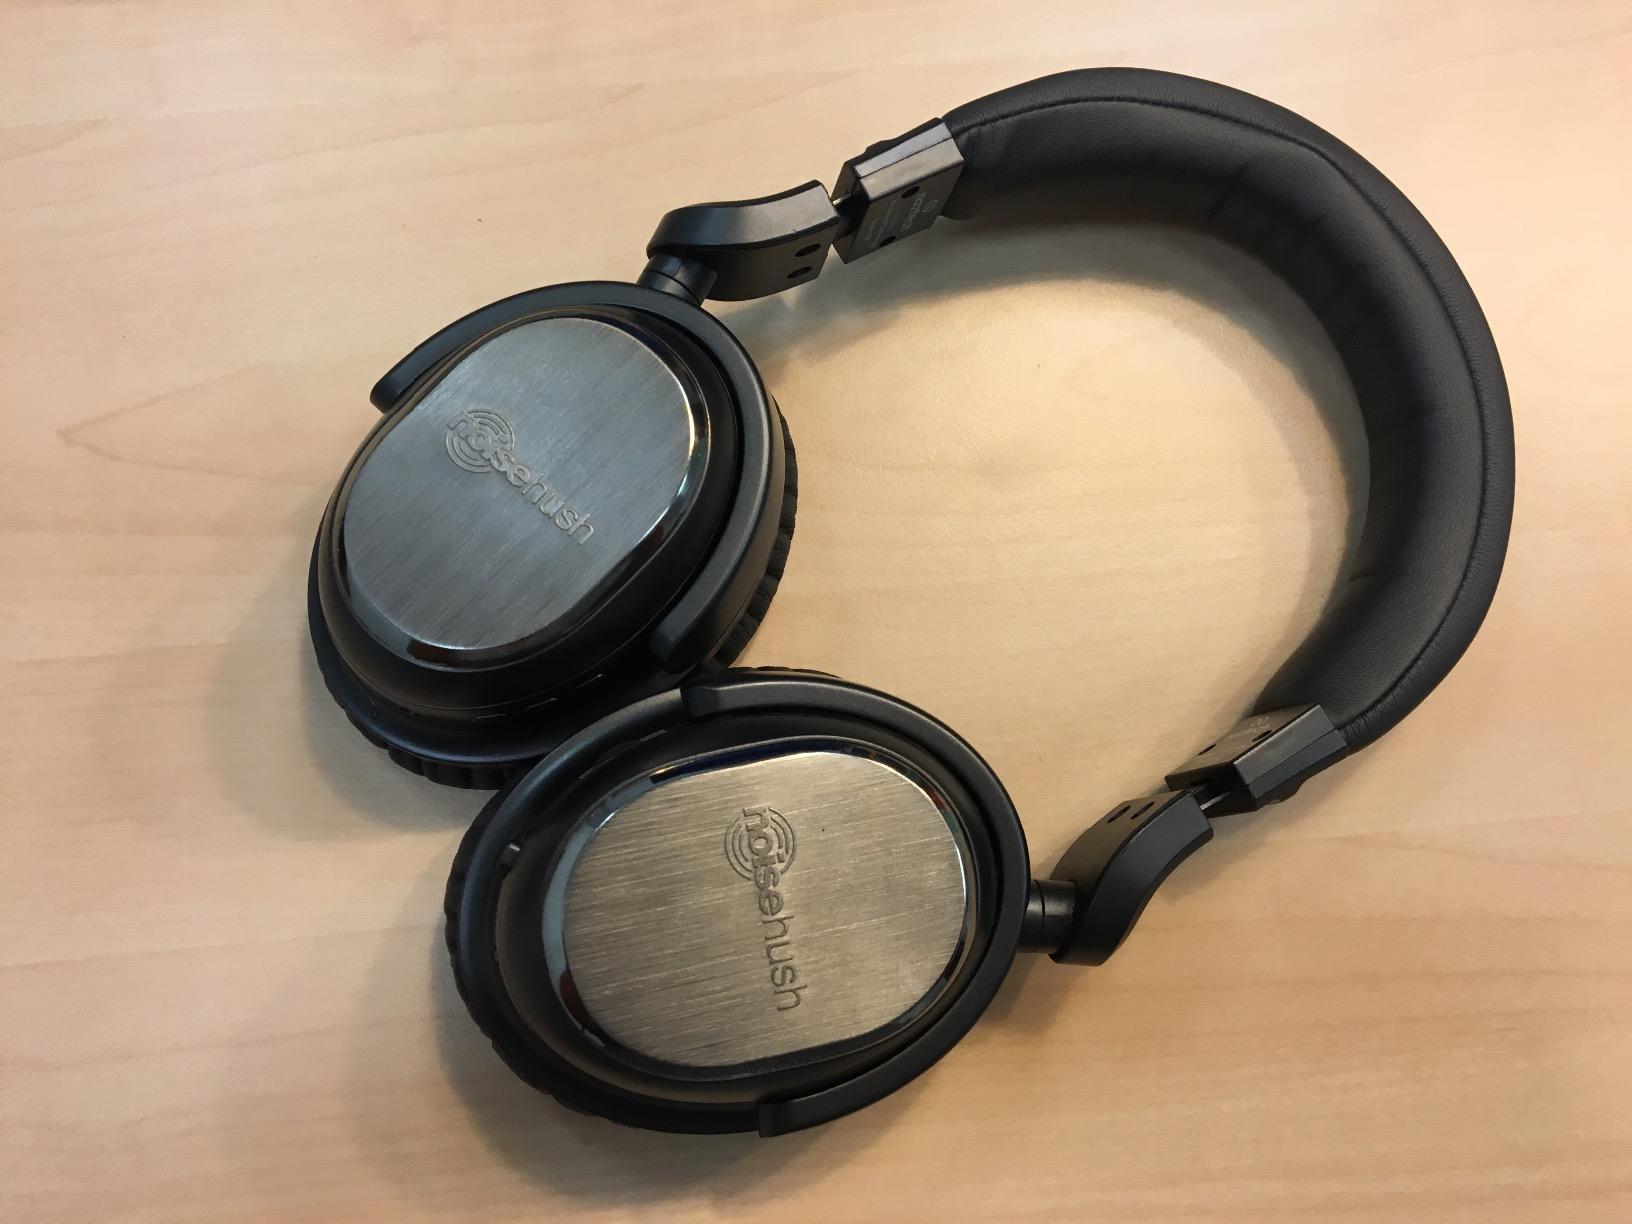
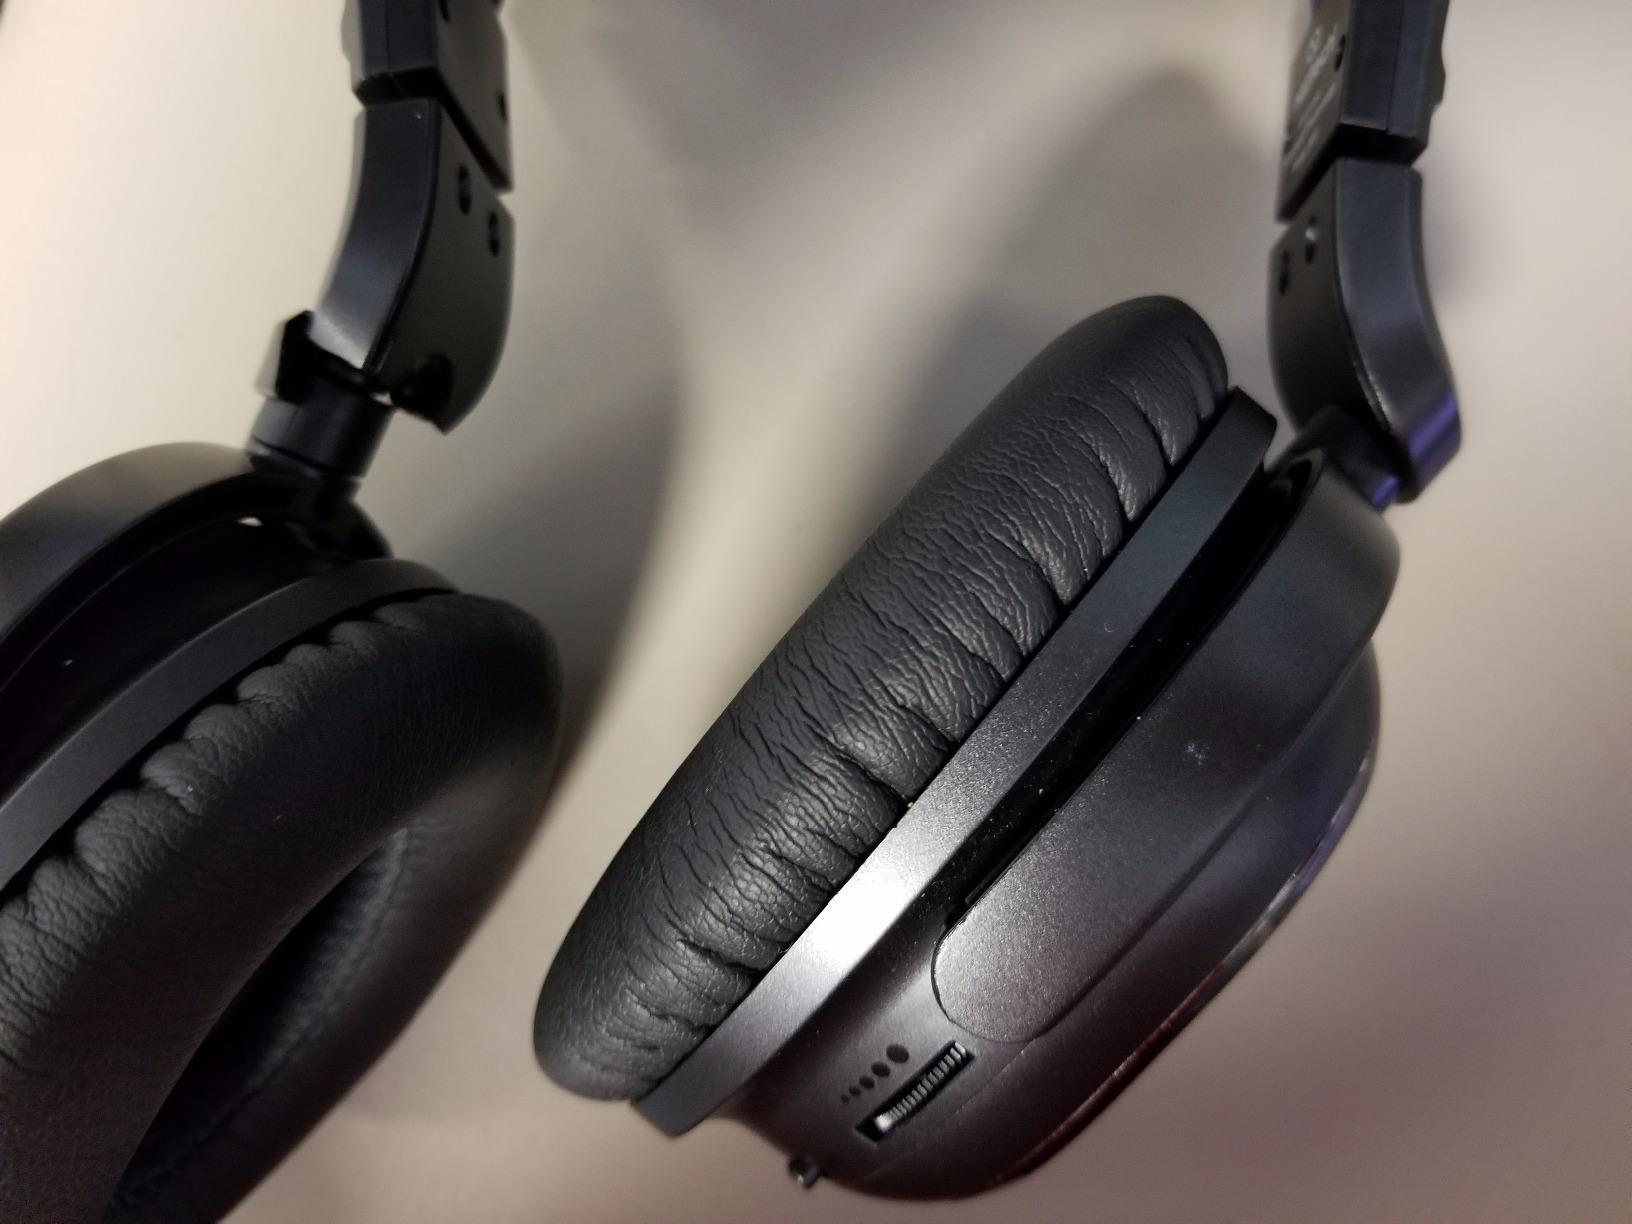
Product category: headphones
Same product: yes